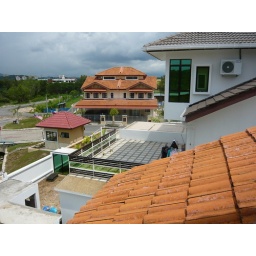
View from the second floor master's bed room - the house is near the guard house